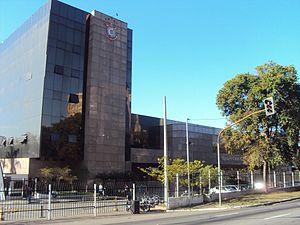
Le Sport Club Corinthians Paulista est le plus grand club brésilien omnisports basé à São Paulo, connu surtout pour sa section de football avec plus de 35 millions de supporteurs.
Eduardo Cesar Daud Gaspar dit Edu, né le 15 mai 1978 à São Paulo, est un footballeur international brésilien.